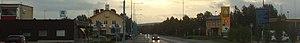
Ivalo est le principal centre administratif et commercial de la municipalité d'Inari, à l'extrême nord de la Finlande, en Laponie.